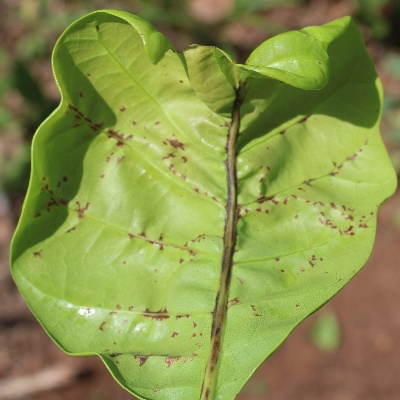
Crop: Cashew
Condition: anthracnose